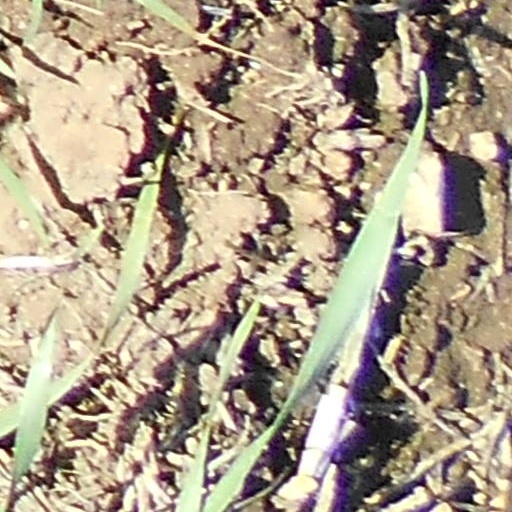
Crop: wheat